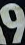
Number: 9